Irish (game)

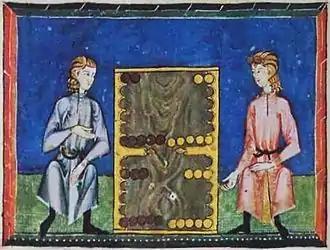
The setup of "Todas Tablas" illustrated in "El Libro de los Juegos" (1283).

Irish has been equated to the Spanish game of "Todas Tablas", the rules for which appeared in "El Libro de los Juegos" published in 1283 by King Alfonso X of Castile.